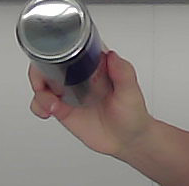
Product: redbull_energydrink